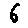
Label: 6